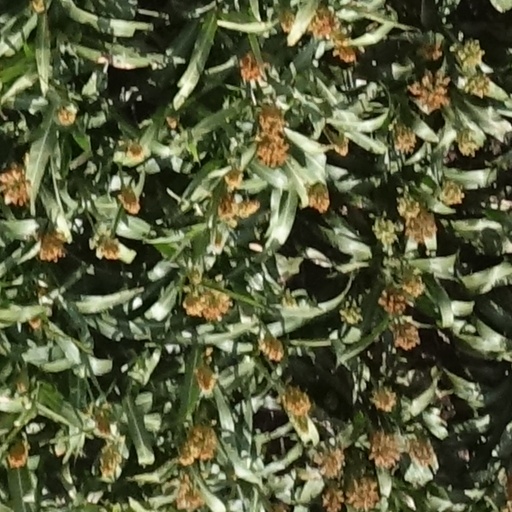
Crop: sorghum